Bowling Heights

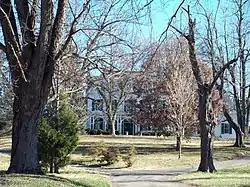
Bowling Heights, December 2008

Bowling Heights is a historic home located in Upper Marlboro, Prince George's County, Maryland, United States. It is a large -story frame house constructed in 1877 in the High Victorian Gothic style.